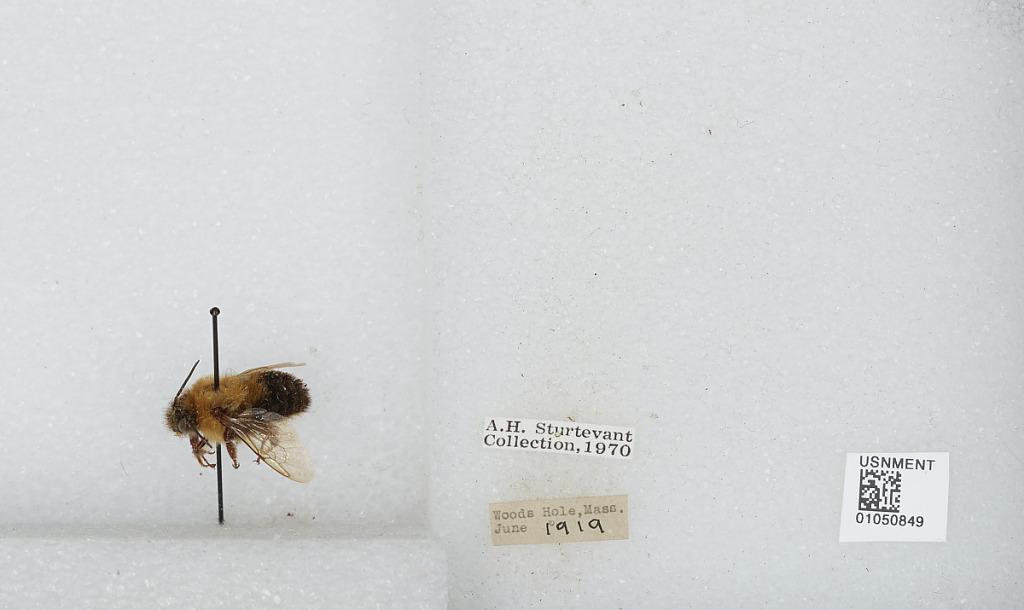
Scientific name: Bombus sp.
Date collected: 1919-6-
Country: United States
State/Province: Massachusetts
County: Barnstable
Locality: Woods Hole
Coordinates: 41.5267, -70.6631